Granville Mall, Halifax

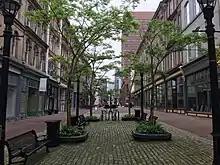
Looking south

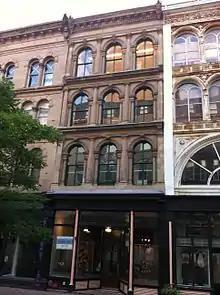
Building by George Lang, Granville Mall

Granville Mall is a pedestrian mall located in downtown Halifax, Nova Scotia, Canada. It was formerly part of Granville Street, until nearby developments, such as the Cogswell Interchange, and Scotia Square, rendered this section traffic-wise and it was converted into a pedestrian mall. The buildings lining the street house a large variety of pubs and stores, and also part of the Nova Scotia College of Art and Design. The nearby Halifax Harbour contributed significantly to the thriving trade activity along the street.